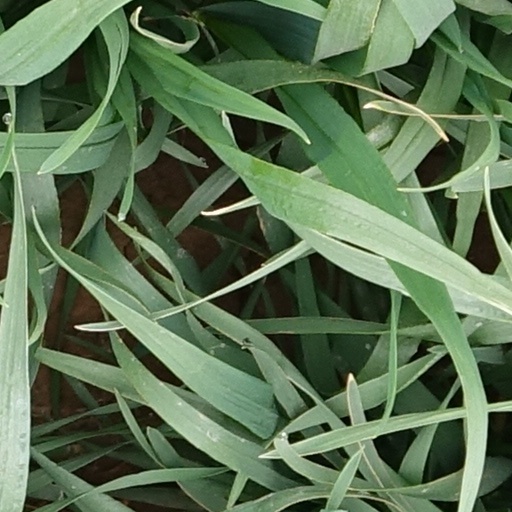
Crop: wheat